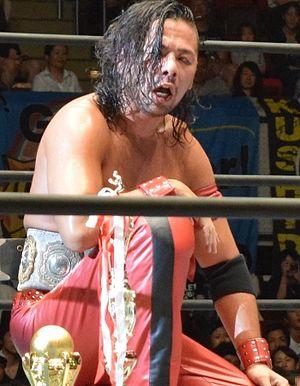
Shinsuke Nakamura est un pratiquant d'arts martiaux mixtes et catcheur japonais. Il travaille actuellement à la World Wrestling Entertainment, dans la division SmackDown, où il est l'actuel Champion par équipe de SmackDown avec Cesaro.
L'édition 2018 du Royal Rumble est une manifestation évenementielle de catch télédiffusée et visible uniquement en paiement à la séance. Produite par la World Wrestling Entertainment, cette soirée a eu lieu le 28 janvier 2018 au Wells Fargo Center à Philadelphie, en Pennsylvanie. Il s'agit de la trente-et-unième édition du Royal Rumble, qui fait partie du « Big Four » à savoir « les Quatre Grands », les quatre plus grands, anciens et prestigieux événements que produit la compagnie chaque année. Brock Lesnar, Braun Strowman et Kane sont mises en vedette de l'affiche officielle de l'évenement.
Chaos est un clan de catcheurs apparaissant principalement à la New Japan Pro Wrestling, une fédération de catch japonaise. Le groupe a été formé le 23 avril 2009, après que presque tous les membres de groupe Great Bash Heel se soient retournés contre leur leader Togi Makabe pour ensuite se réunir avec un nouveau leader, Shinsuke Nakamura. Peu de temps après, le nouveau groupe fut nommé Chaos. Shinsuke Nakamura en est le leader et son objectif commun est de ressusciter le style fort, qui selon lui a été abandonné après les départ de Antonio Inoki et Shinya Hashimoto. En tant que leader du Chaos, Shinsuke Nakamura a été l'un des meilleurs lutteurs de la NJPW, remportant le Championnat Poids lourd IWGP et le Championnat Intercontinental IWGP ainsi que le G1 Climax 2011 et la New Japan Cup 2014. Depuis sa création, Chaos a ajouté plusieurs nouveaux membres, notamment Kazuchika Okada qui a remporté le Championnat Poids lourd IWGP à quatre reprises, le G1 Climax en 2012 et 2014 et la New Japan Cup en 2014. Kazuchika Okada est devenu le leader de Chaos après le départ de Shinsuke Nakamura de la NJPW et a même succédé à Hiroshi Tanahashi comme "as" de la promotion, ou étoile supérieure.
Cet article traite du personnel de la WWE et présente une liste des personnes employées et/ou sous contrat à la World Wrestling Entertainment, société spécialisée dans l'industrie du catch, et de celles qui se trouvent dans le territoire de développement : Raw, SmackDown, NXT, NXT UK et 205 Live.